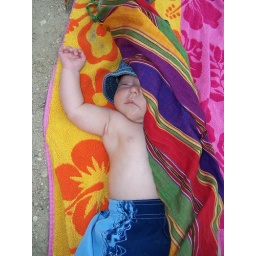
Swap-bot: Colorful. My son laying on a beach blanket covered by his wrap.